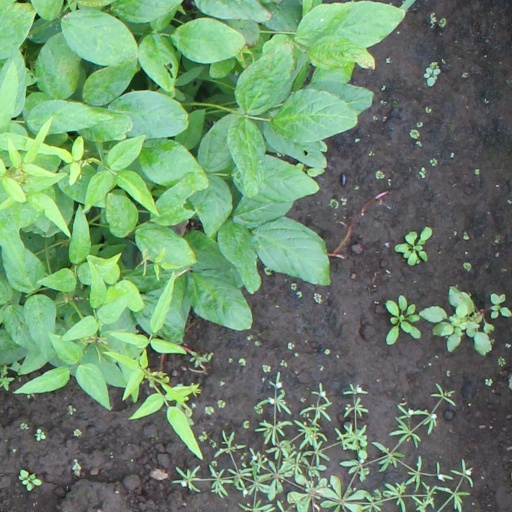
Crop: soybean